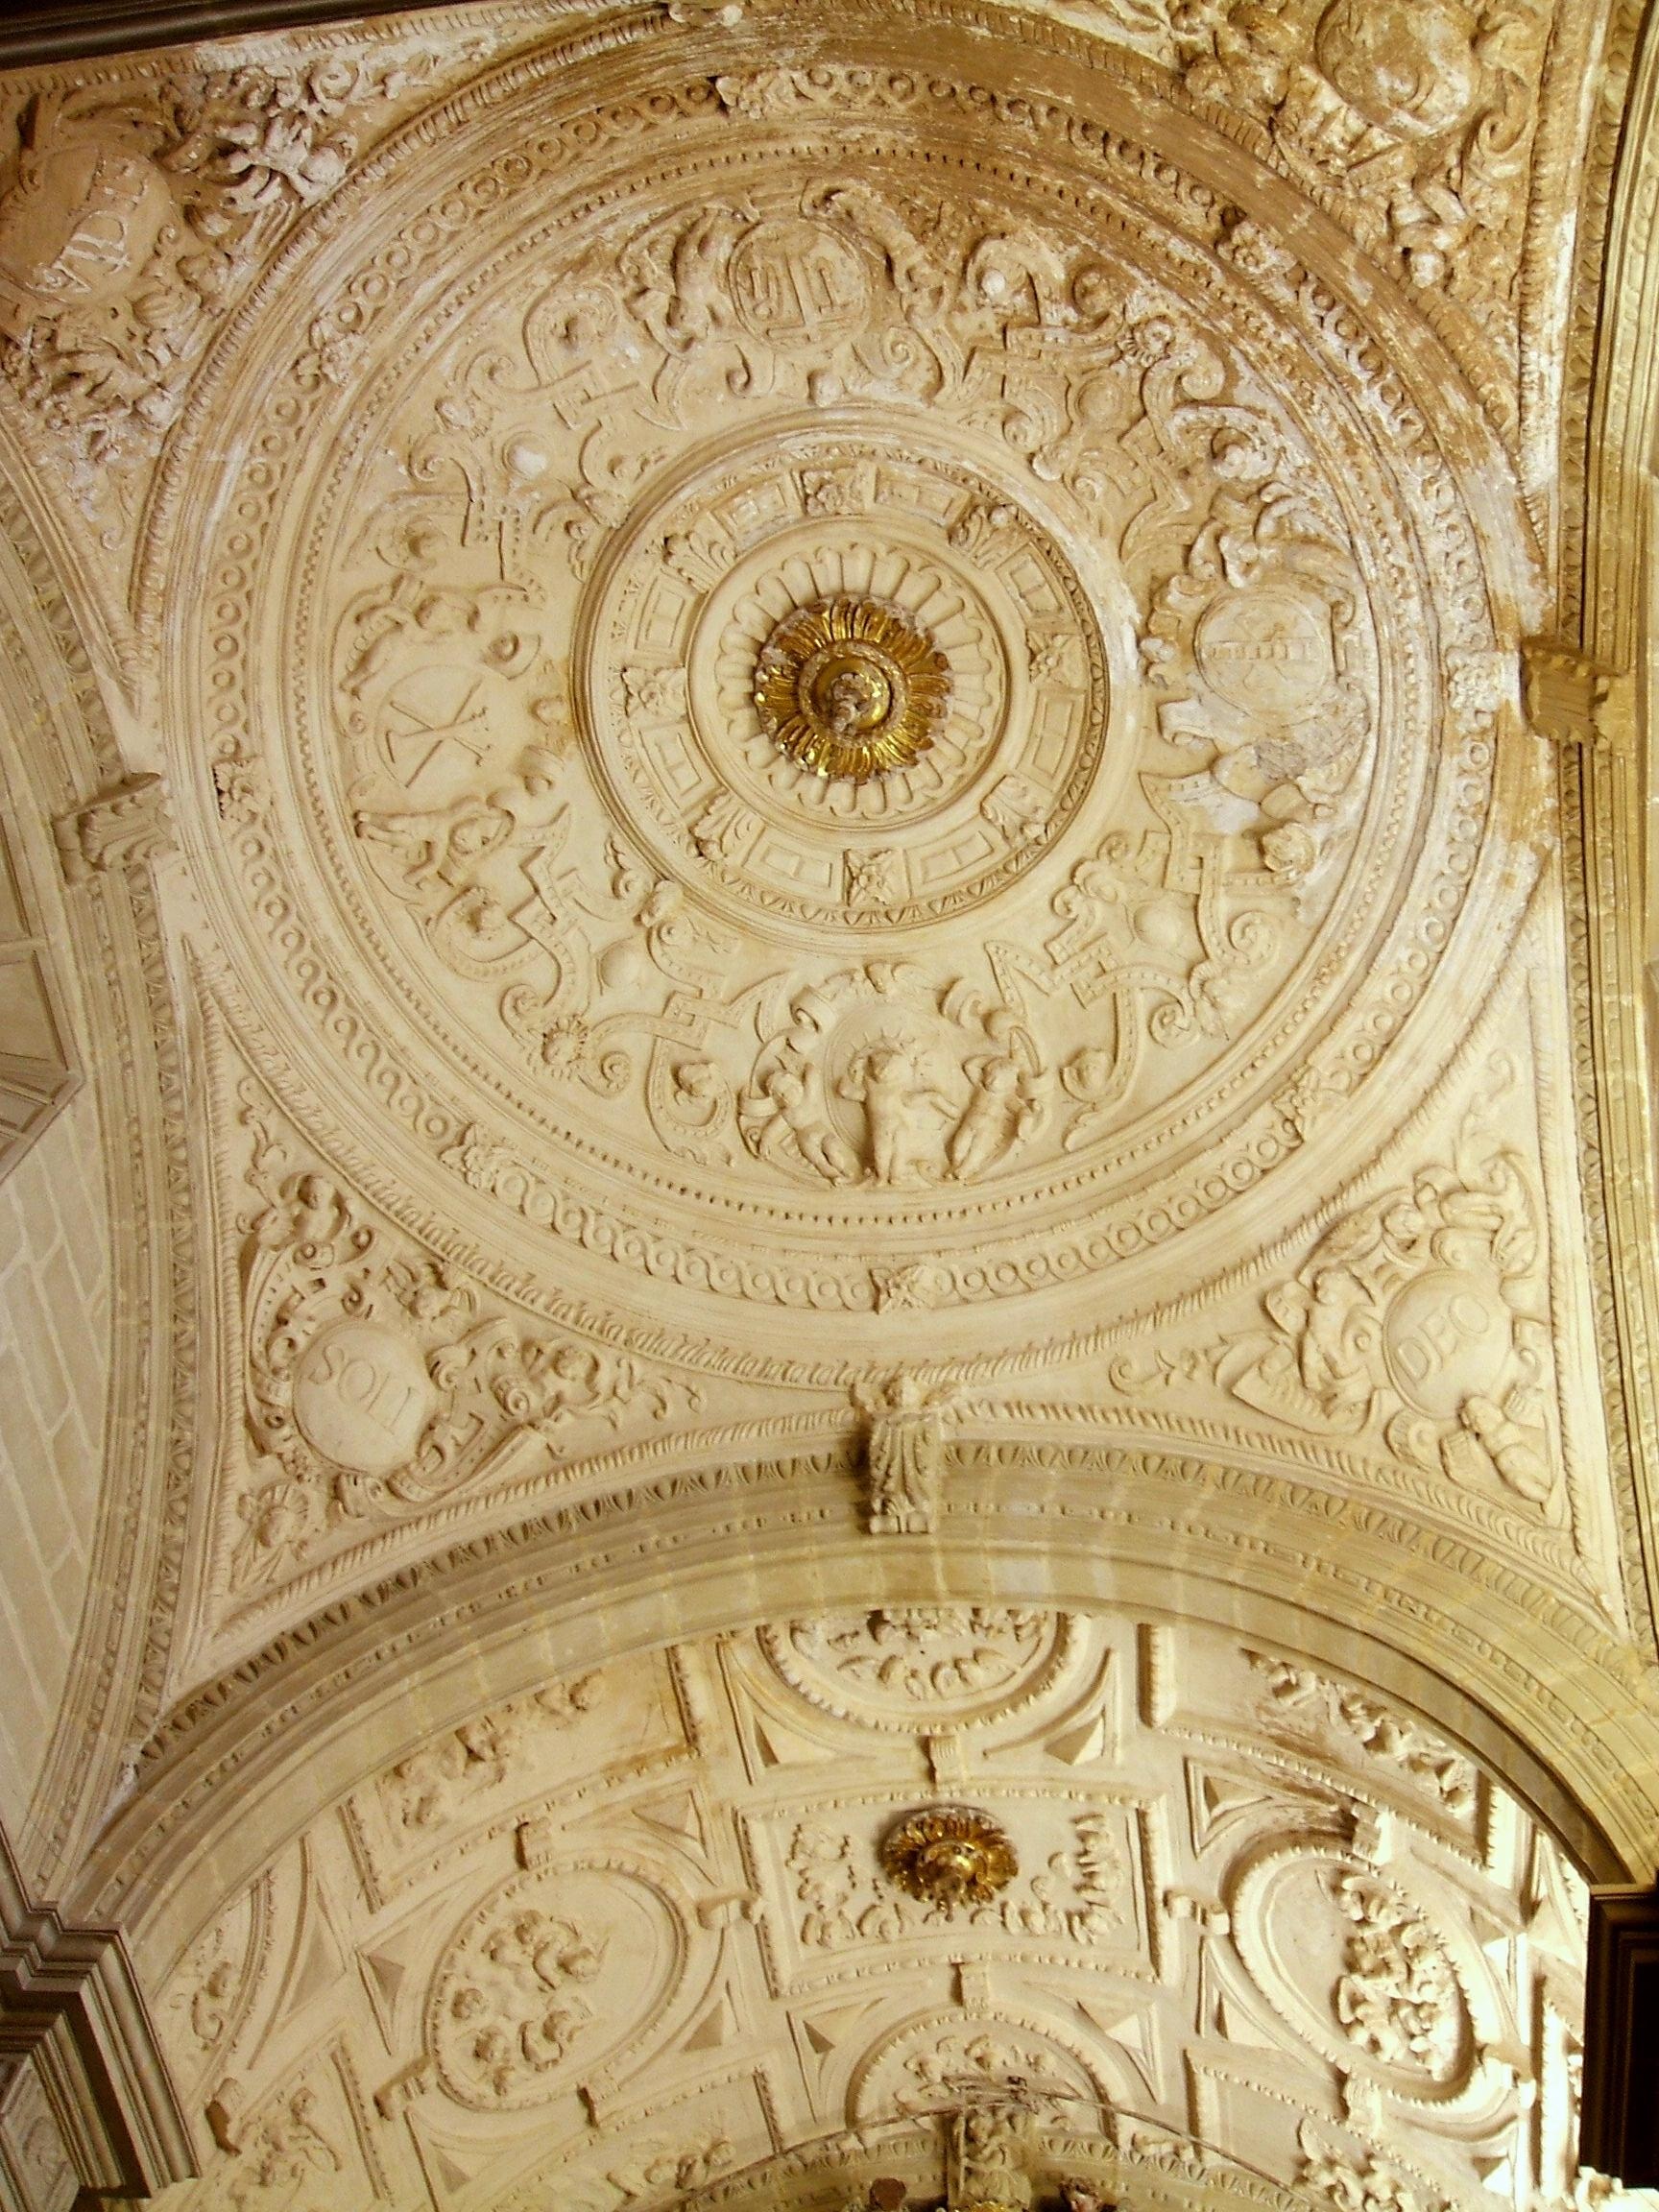
structure, building, ceiling, cathedral, decor, place of worship, artwork, ornament, baptistery, spain, symmetry, andalusia, catedral, vault, basilica, dome, carving, relief, stucco, stone carving, ancient history, baeza, byzantine architecture